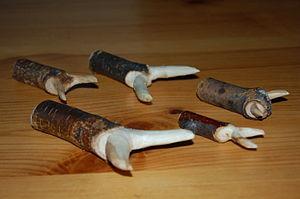
Cornaille - Jouet en bois figurant une vache
La cornaille est un objet traditionnel en bois représentant une vache stylisée, réalisé à partir de la fourche d'une branche d’arbre dans le sud des Alpes. Au pluriel, cornailles figure un chapeau à cornes.